Central Hungary

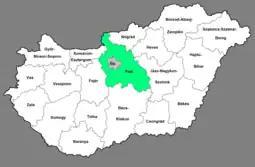
Location of Central Hungary region within Hungary

Central Hungary is one of the eight statistical regions in Hungary (NUTS 1 and NUTS 2). It includes and since 2018 no longer includes , the capital of the region.